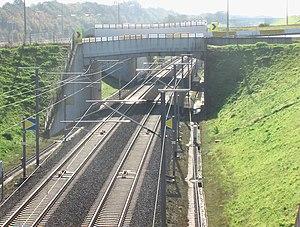
La LGV 2 ou ligne à grande vitesse de Louvain à Ans, est une ligne ferroviaire à grande vitesse en Belgique. Comme tout le réseau ferroviaire belge, son propriétaire formel, qui l'entretient et la gère, est Infrabel. À la différence des lignes à grande vitesse françaises, l'accès n'est pas restreint aux trains de type TGV ou ICE.